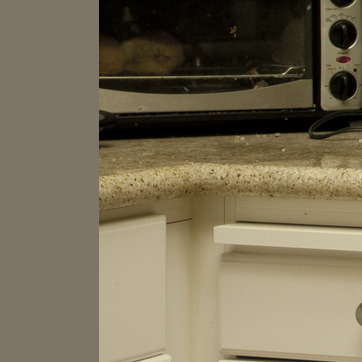
Material: polishedstone